Kimono

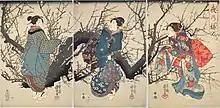
The overall silhouette of the kimono transformed during the Edo period due to the evolution of the , the sleeves, and the style of wearing multiple layered kimono. (Utagawa Kuniyoshi, "Plum Blossoms at Night", woodblock print, 19th century)

During the Edo period (1603–1867 CE), both Japan's culture and economy developed significantly. A particular factor in the development of the Edo period was the early Genroku period (1688–1704 CE), wherein "Genroku culture" – luxurious displays of wealth and increased patronage of the arts – led to the further development of many art forms, including those of clothing. Genroku culture was led by the growing and increasingly-powerful merchant classes, whose clothing was representative of their increasing economic power and rivalled the aristocracy and samurai classes, shown by their brightly-coloured kimono that utilised expensive production techniques, such as hand-painted dyework. , a damask fabric, also became the preferred material for kimono at this time, replacing the previously-popular plain-weave silk, which had been used to create .